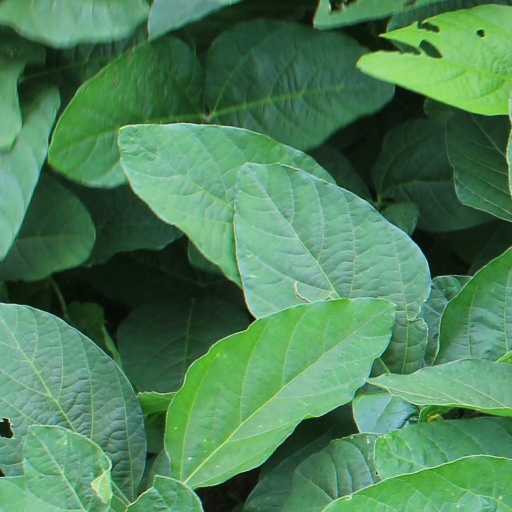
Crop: soybean